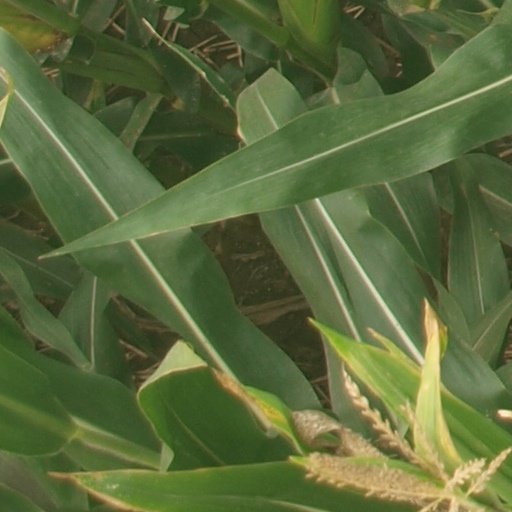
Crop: maize; corn